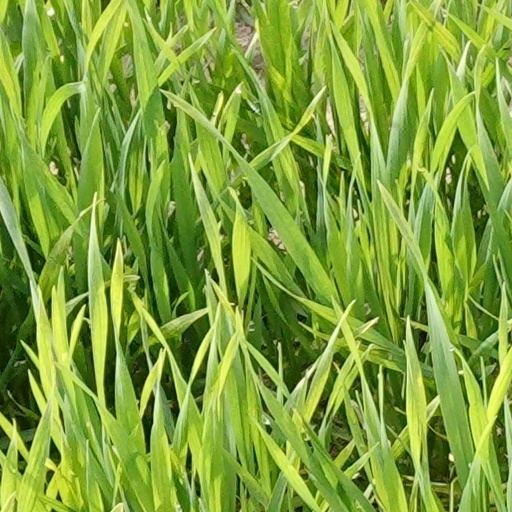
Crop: wheat